Biman Bangladesh Airlines

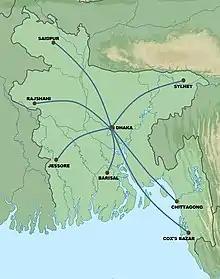
Biman currently serves 8 domestic destinations, including its main hub in Dhaka.

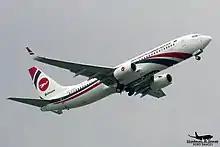
Boeing 737-800 of Biman.

From 1993 to 2006, Biman operated flights to New York City from Dhaka, catering to the many Bangladeshis who lived and studied in the United States. New York was Biman's farthest and most prestigious destination, and was kept operational, despite heavy financial losses towards the end, to maintain a landing slot in the US which, if cancelled, could be difficult to regain.